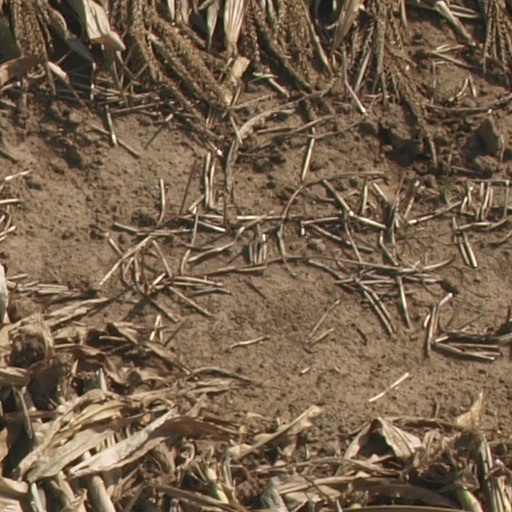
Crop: maize; corn